John Giffard (1602–1665)

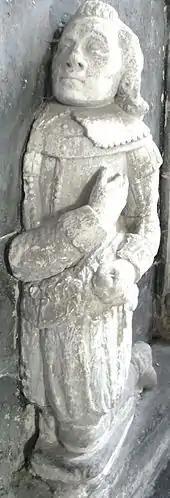
Effigy of John Giffard, Chittlehampton Church

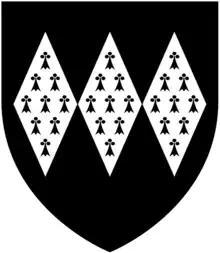
Arms of Giffard: "Sable, three fusils conjoined in fess ermine"

Colonel John Giffard (1602–1665), (pron. "Jiffard") of Brightley in the parish of Chittlehampton, Devon, England, was a Royalist leader during the Civil War. Giffard commanded the Devon Pikemen at the Battle of Lansdowne in 1643, in which his 3rd cousin the Royalist commander of the Cornish forces Sir Bevil Grenville (1596-1643) was killed in heroic circumstances. Giffard's loyalty to the Royalist cause led to him being proposed in 1660 as a knight of the intended Order of the Royal Oak. He was personally known to the biographer John Prince (1643–1723) who included him as one of his "Worthies of Devon". He was buried in Chittlehampton Church, where his small kneeling effigy survives on the base of the monument he erected in 1625 to his grandfather.